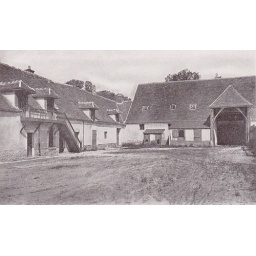
Deep hip roof overhangs on dormers. Knee braces at barn entry wide on ends, tapered in the middle.